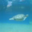
Label: turtle